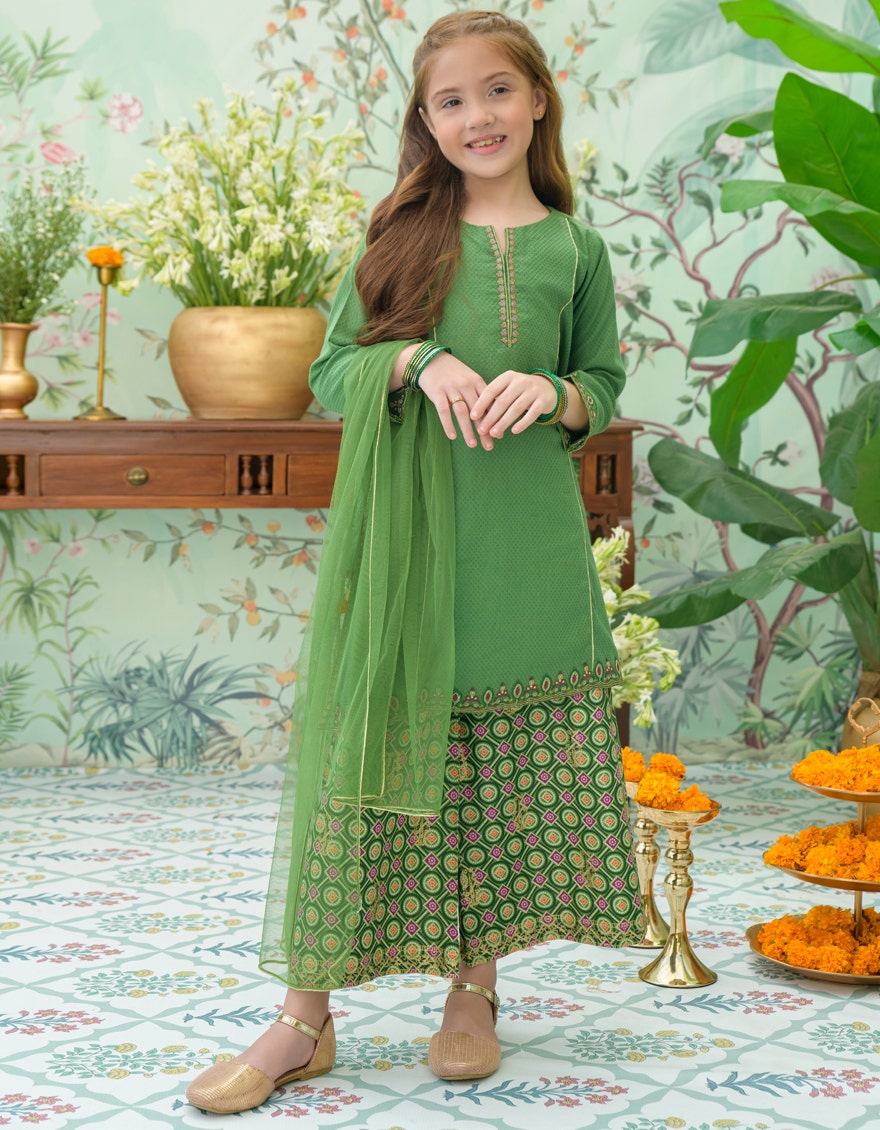
green kashmir embroidered salwar k